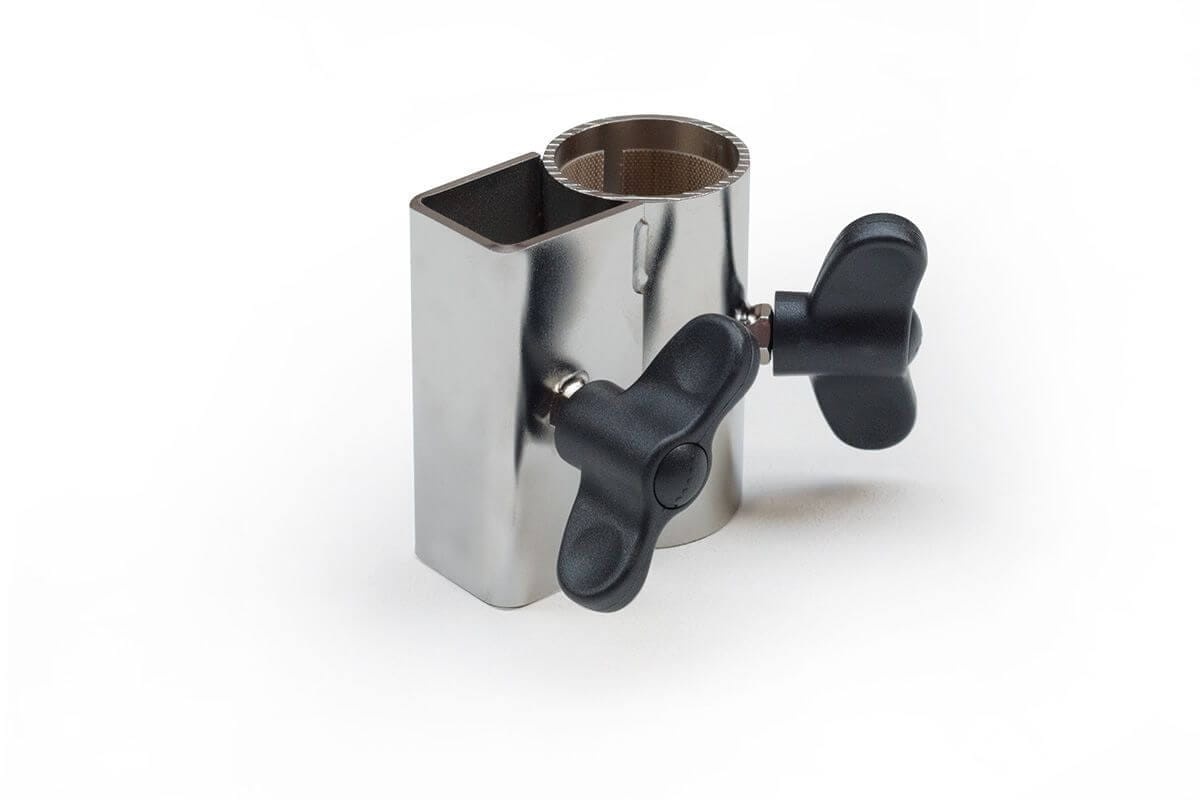
Equipment adapter for Nohrd Slim Beam
The equipment adapter is attached to the front bar and is height-adjustable.
Brand: Water Rower
Category: Sporting Goods > Fitness & General Exercise Equipment > Cardio > Cardio Machine Accessories & Parts > Rowing Machine Accessories & Parts > Rowing Machine Replacement Parts